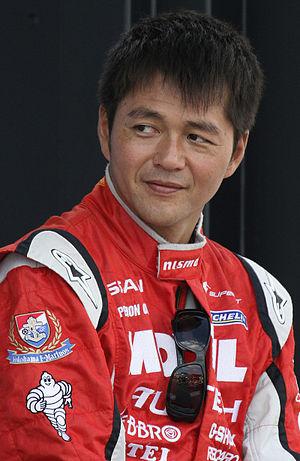
Satoshi Motoyama est un pilote automobile japonais né le 4 mars 1971 à Tokyo